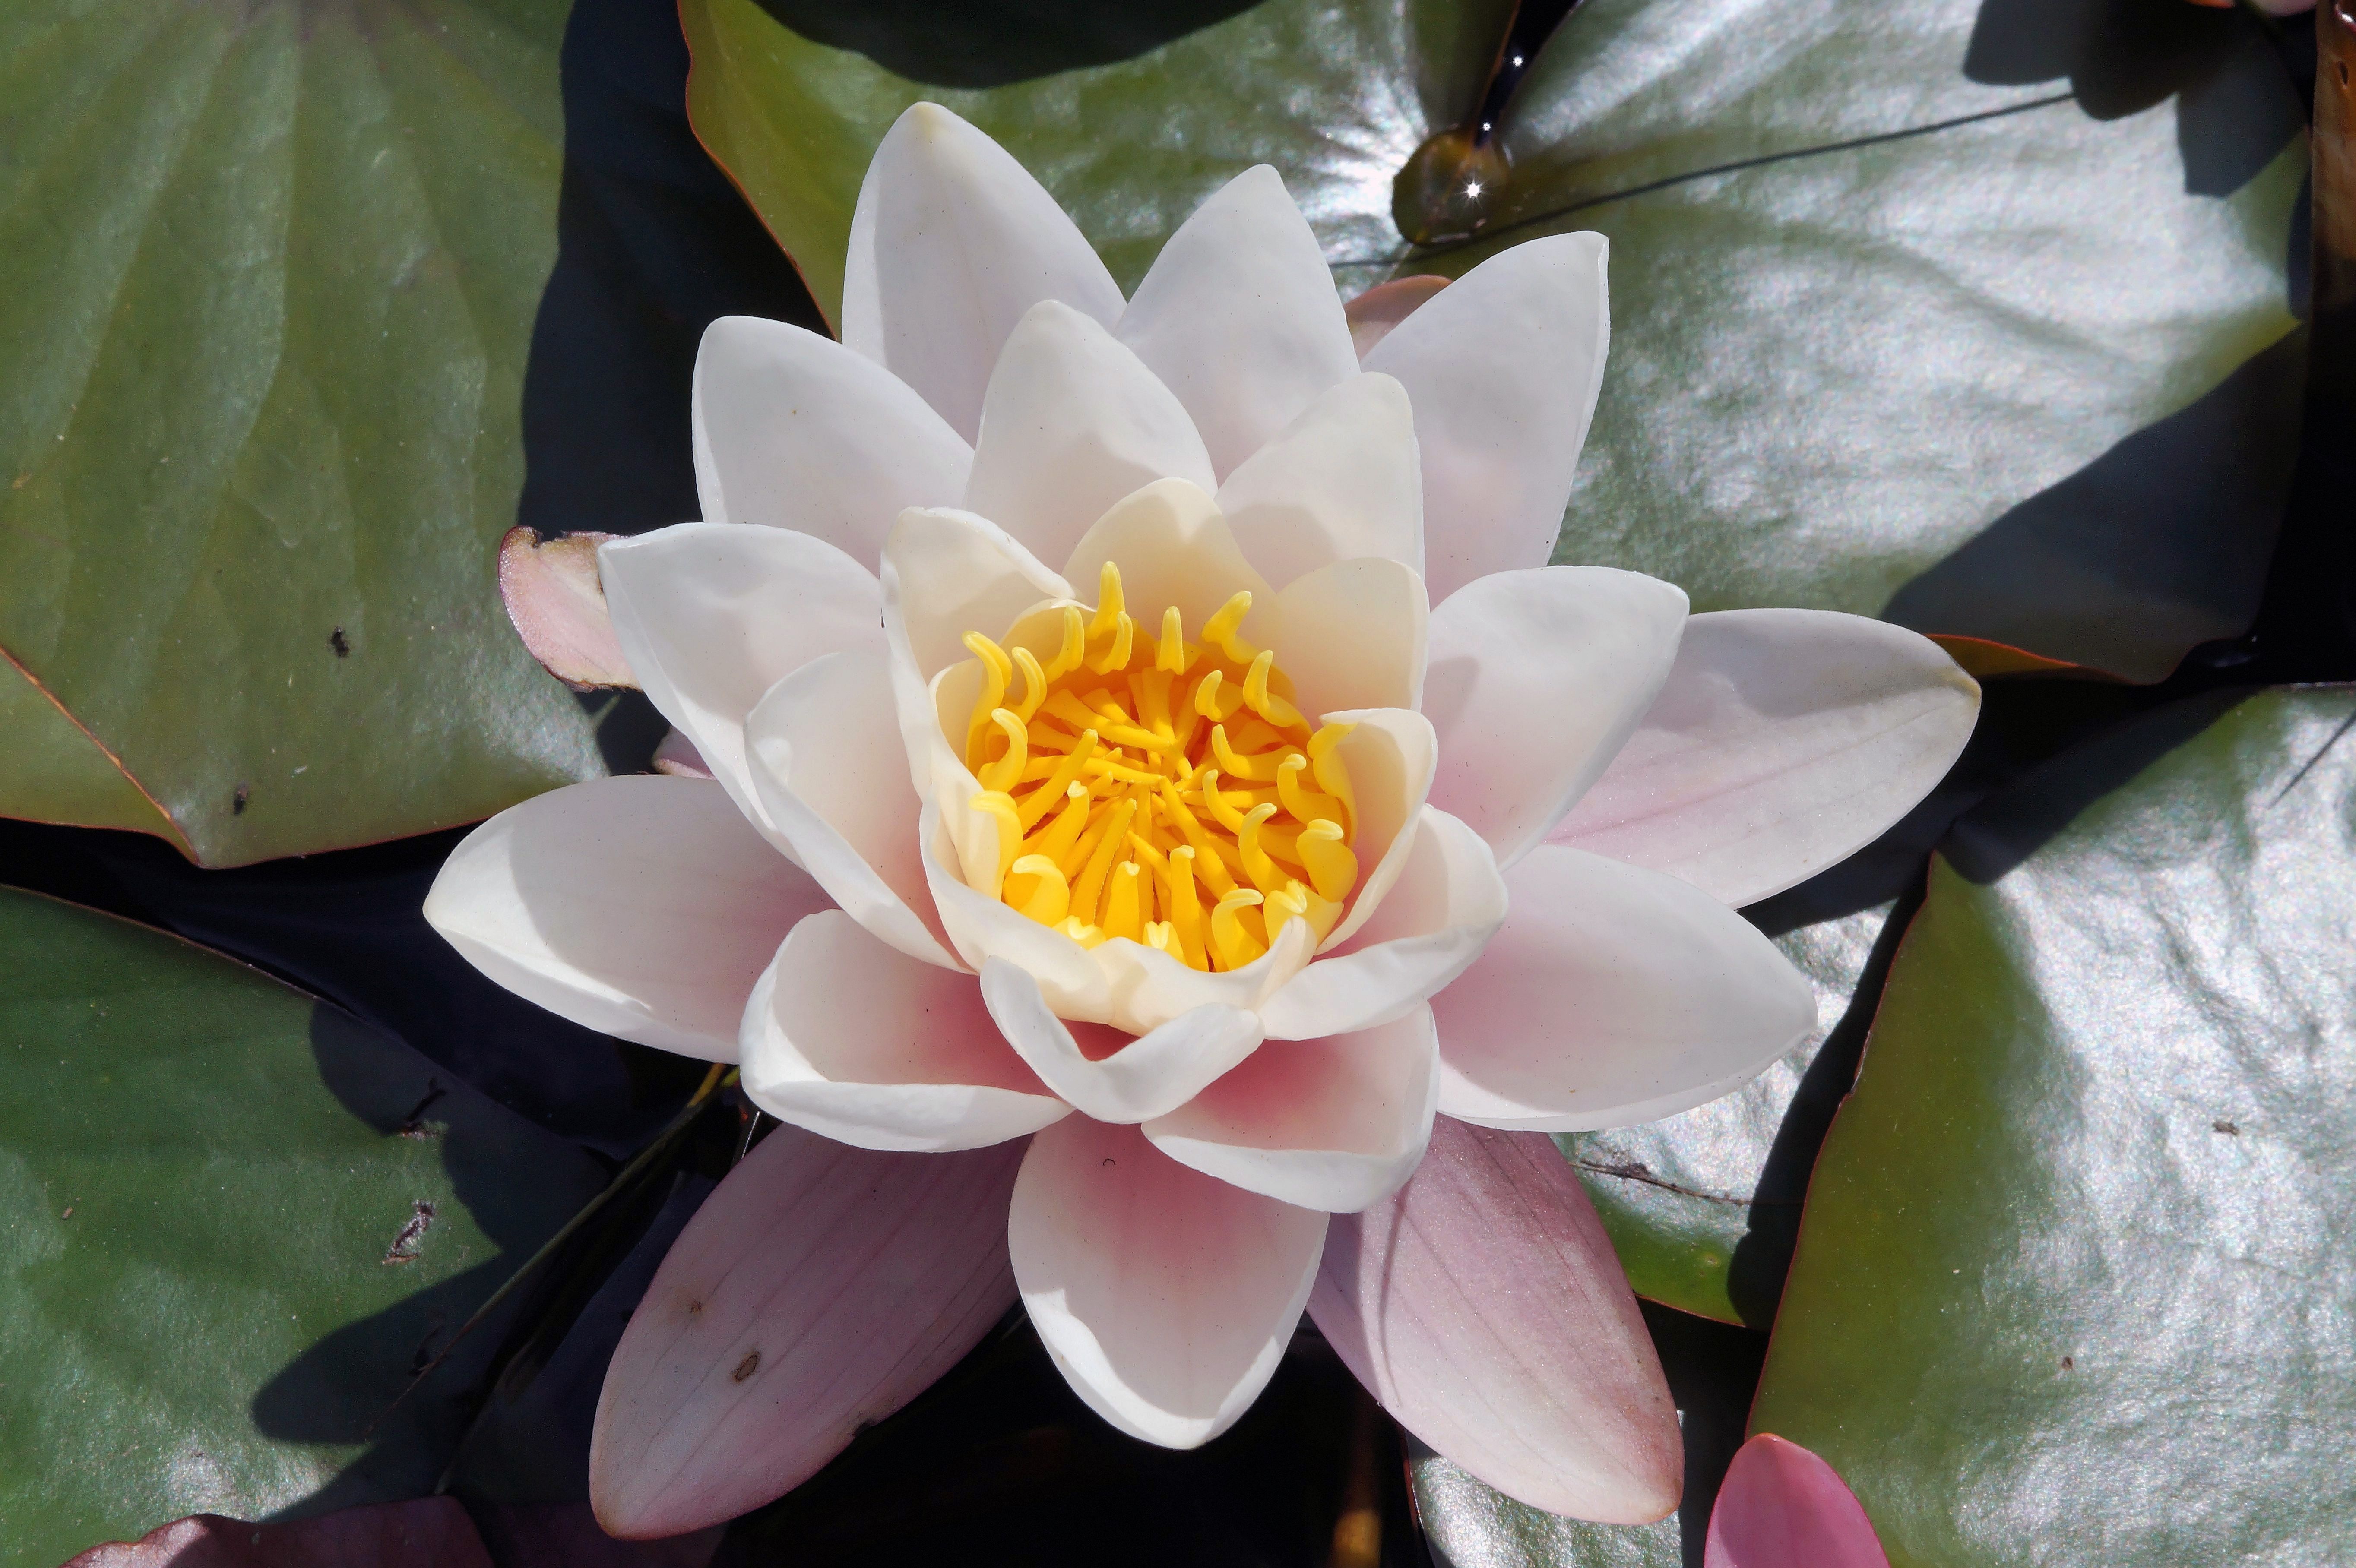
blossom, plant, white, flower, petal, bloom, botany, sacred lotus, aquatic plant, flora, water lily, leaves, lotus, lily, tender, nymphaea, flowering plant, land plant, lotus family, proteales